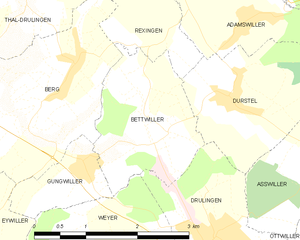
Carte des communes françaises